Andrej Bagar

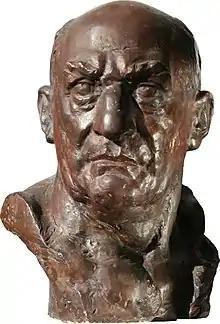
portrait bust, by Emil Venkov

Andrej Bagar (29 October 1900 – 31 July 1966) was a Slovak film and theatre actor and theatre director. He appeared in 16 films between 1935 and 1965. Nitra's theatre, previously known as , took his name, becoming the Andrej Bagar Theatre in 1979.